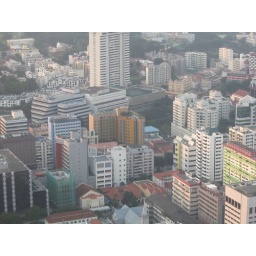
The yellow and green building in the center is the apartment building I stayed in.